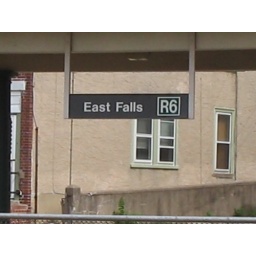
the sign at the train station near school